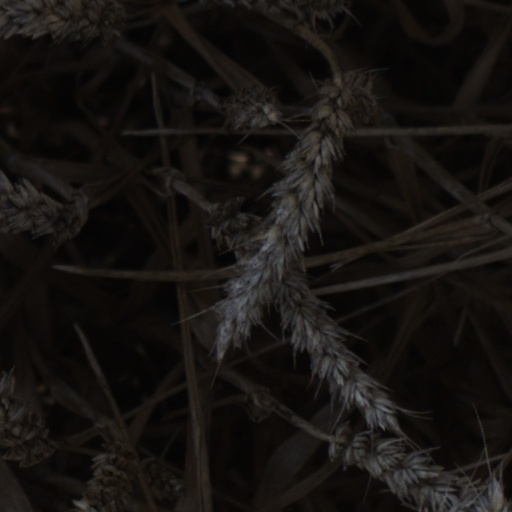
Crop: wheat